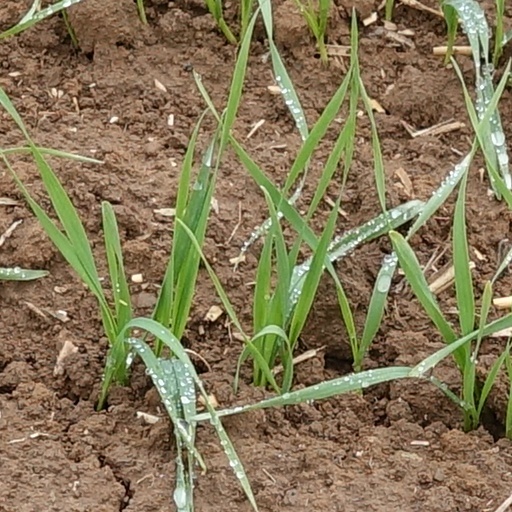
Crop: wheat